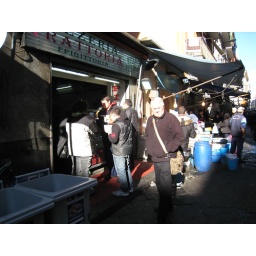
@ fish market near Naples train station